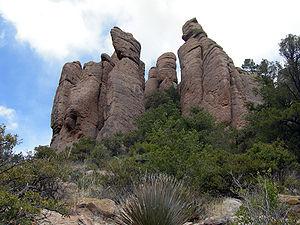
Une cheminée de fée est une sorte de grande colonne naturelle faite de roches assez friables, généralement sédimentaires ou provenant de dépôts volcaniques, dont le sommet est protégé et coiffé par une roche de nature différente, résistant beaucoup mieux au travail de l'érosion. Ces formes étranges, présentes un peu partout sur la planète, sont à l'origine de nombreuses croyances ou légendes.